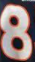
Number: 8